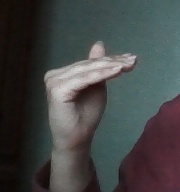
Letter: khaa